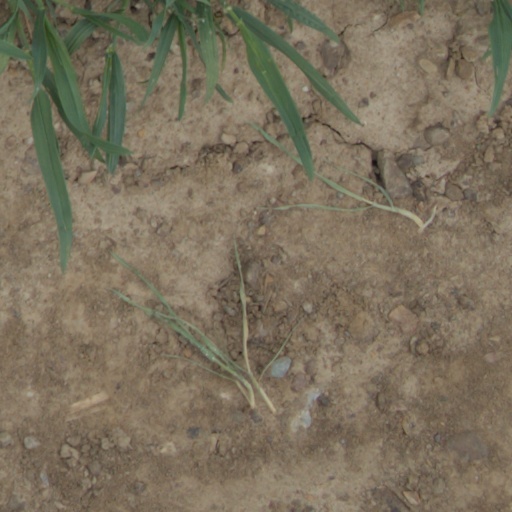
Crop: wheat